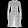
Label: Dress